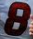
Number: 8